Herbal tea

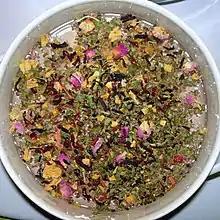
"Hibiscus Delight", made from hibiscus flowers, rose hips, orange peel, green tea, and red raspberry leaf, steeping

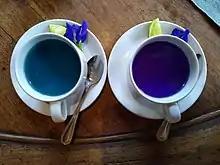
Butterfly-pea flower tea. The one on the right has had lime juice added, making it turn purple.

Herbal teas, technically known as herbal infusions, and less commonly called tisanes, are beverages made from the infusion or decoction of herbs, spices, or other plant material in hot water. Often herb tea, or the plain term tea, is used as a reference to all sorts of herbal teas. Many herbs used in teas/tisanes are also used in herbal medicine and in folk medicine.